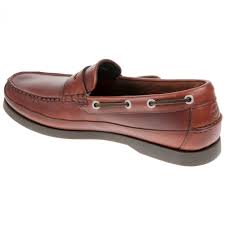
Label: Boat